497th Combat Training Flight

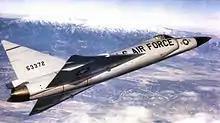
F-102A Delta as flown by the squadron

The squadron was reconstituted as the 497th Fighter-Interceptor Squadron and activated in February 1953 at Portland Air Force Base, Oregon, where it was assigned to the 503d Air Defense Group. The squadron was originally equipped with Lockheed F-94B Starfires, armed with 20mm cannon, but by the end of the year, replaced them with F-94As. The squadron converted to Northrop F-89D Scorpions, armed with Folding-Fin Aerial Rockets by July 1954.